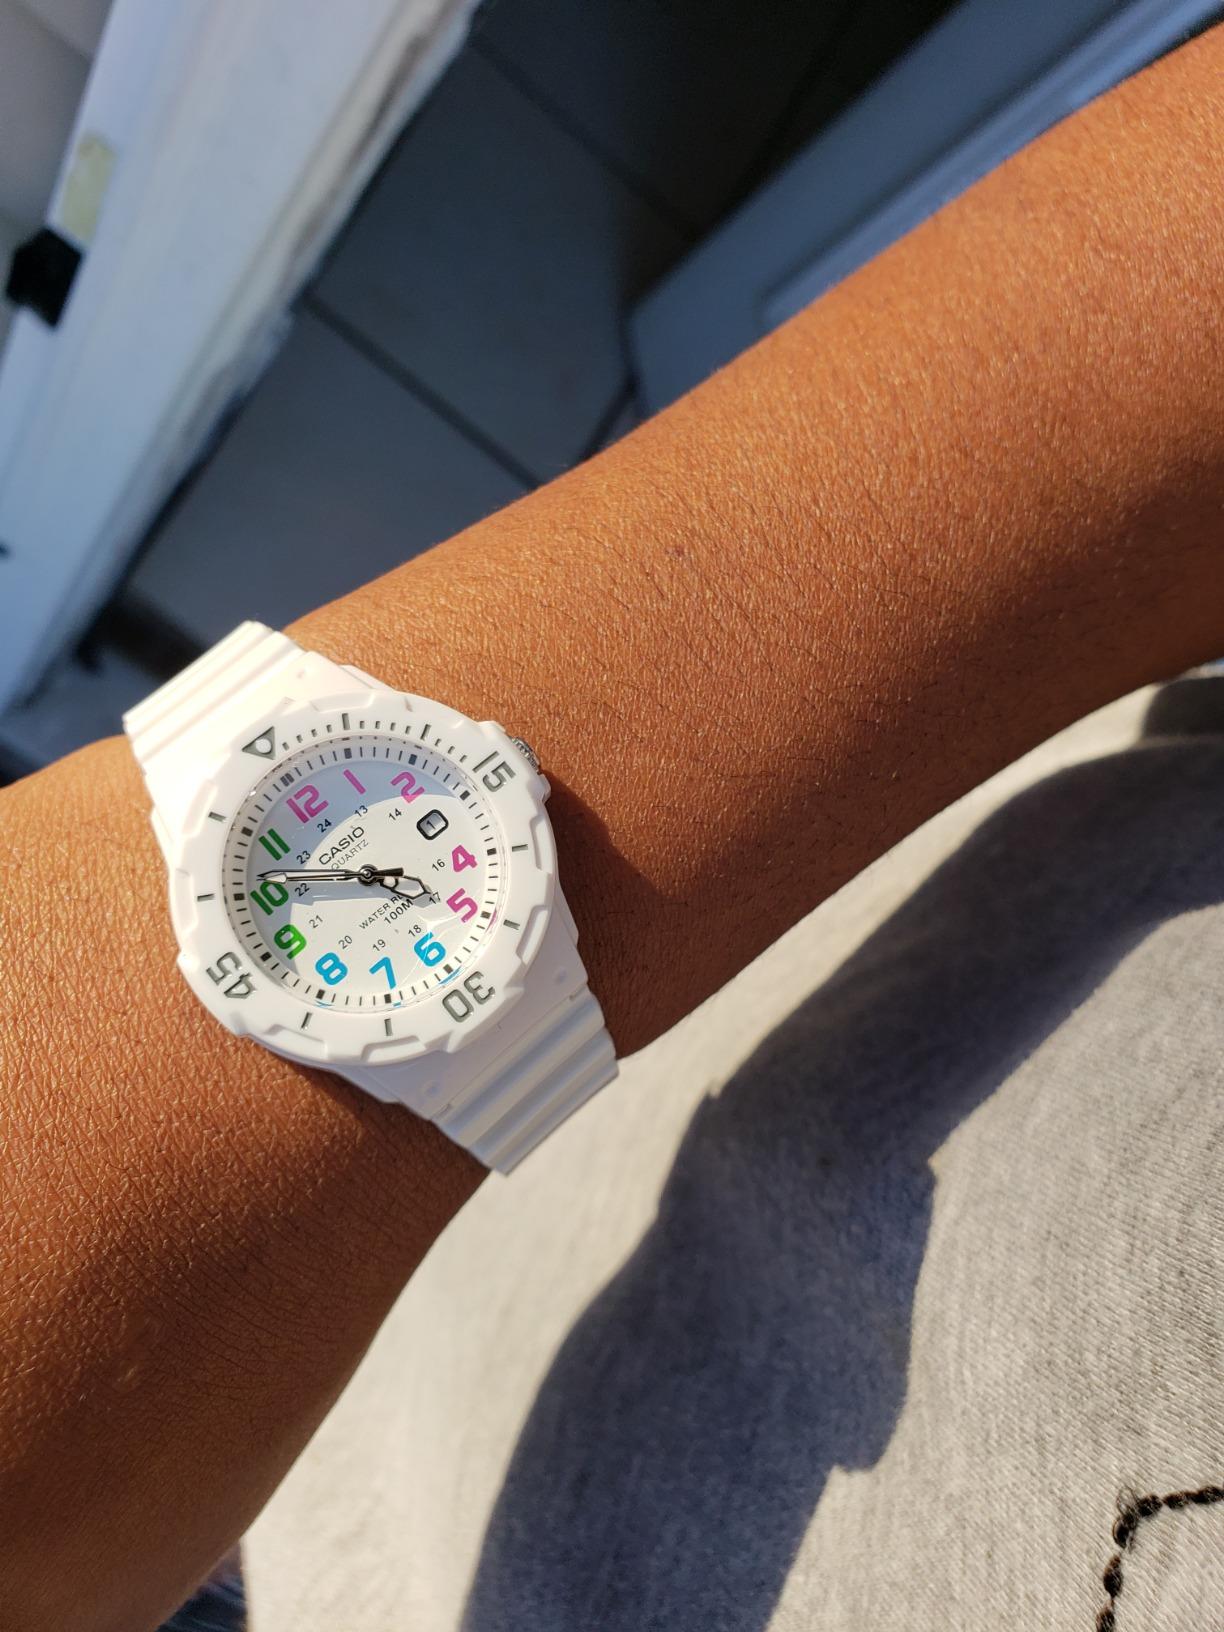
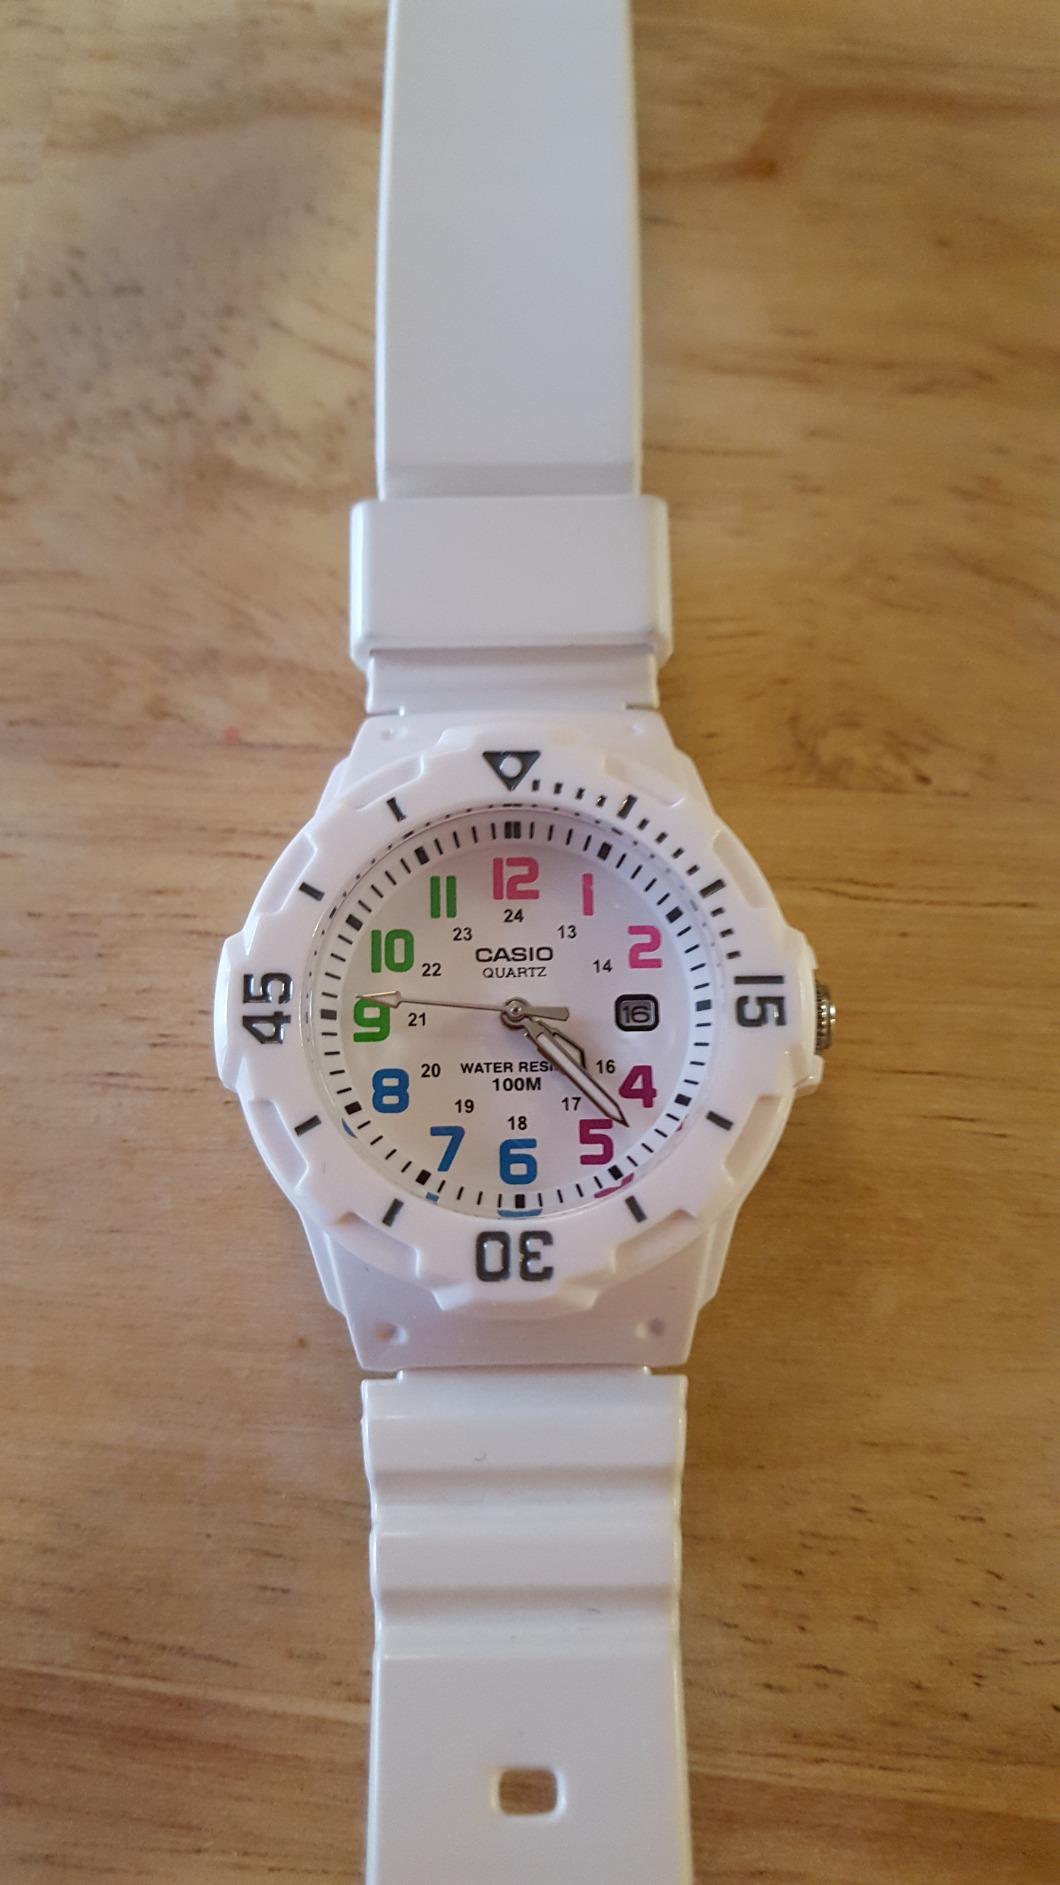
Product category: accessories_watch
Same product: yes